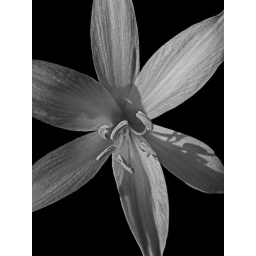
The original is in the photostream but I thought the black and white format was quite effective.